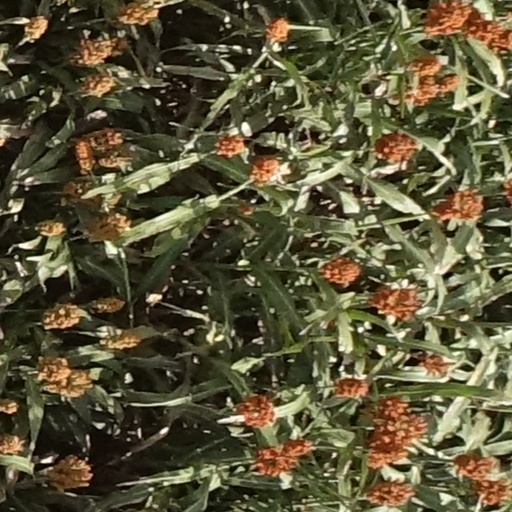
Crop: sorghum